Miss Universe 2014

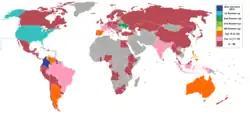
Miss Universe 2014 participating countries and territories.

Negotiations between the Secretary of Tourism of Ceará in Brazil and the Miss Universe Organization began in late September 2013, when the Miss Universe Organization directors flew to Fortaleza to begin conversations and arrangement of pageant activities. Bismarck Maia, State Secretary of Tourism, disclosed the latest development to Fortaleza's market-leading newspaper, Diário do Nordeste, on 11 January 2014, announcing that the event will be at Centro de Eventos do Ceará, in Ceará's capital.